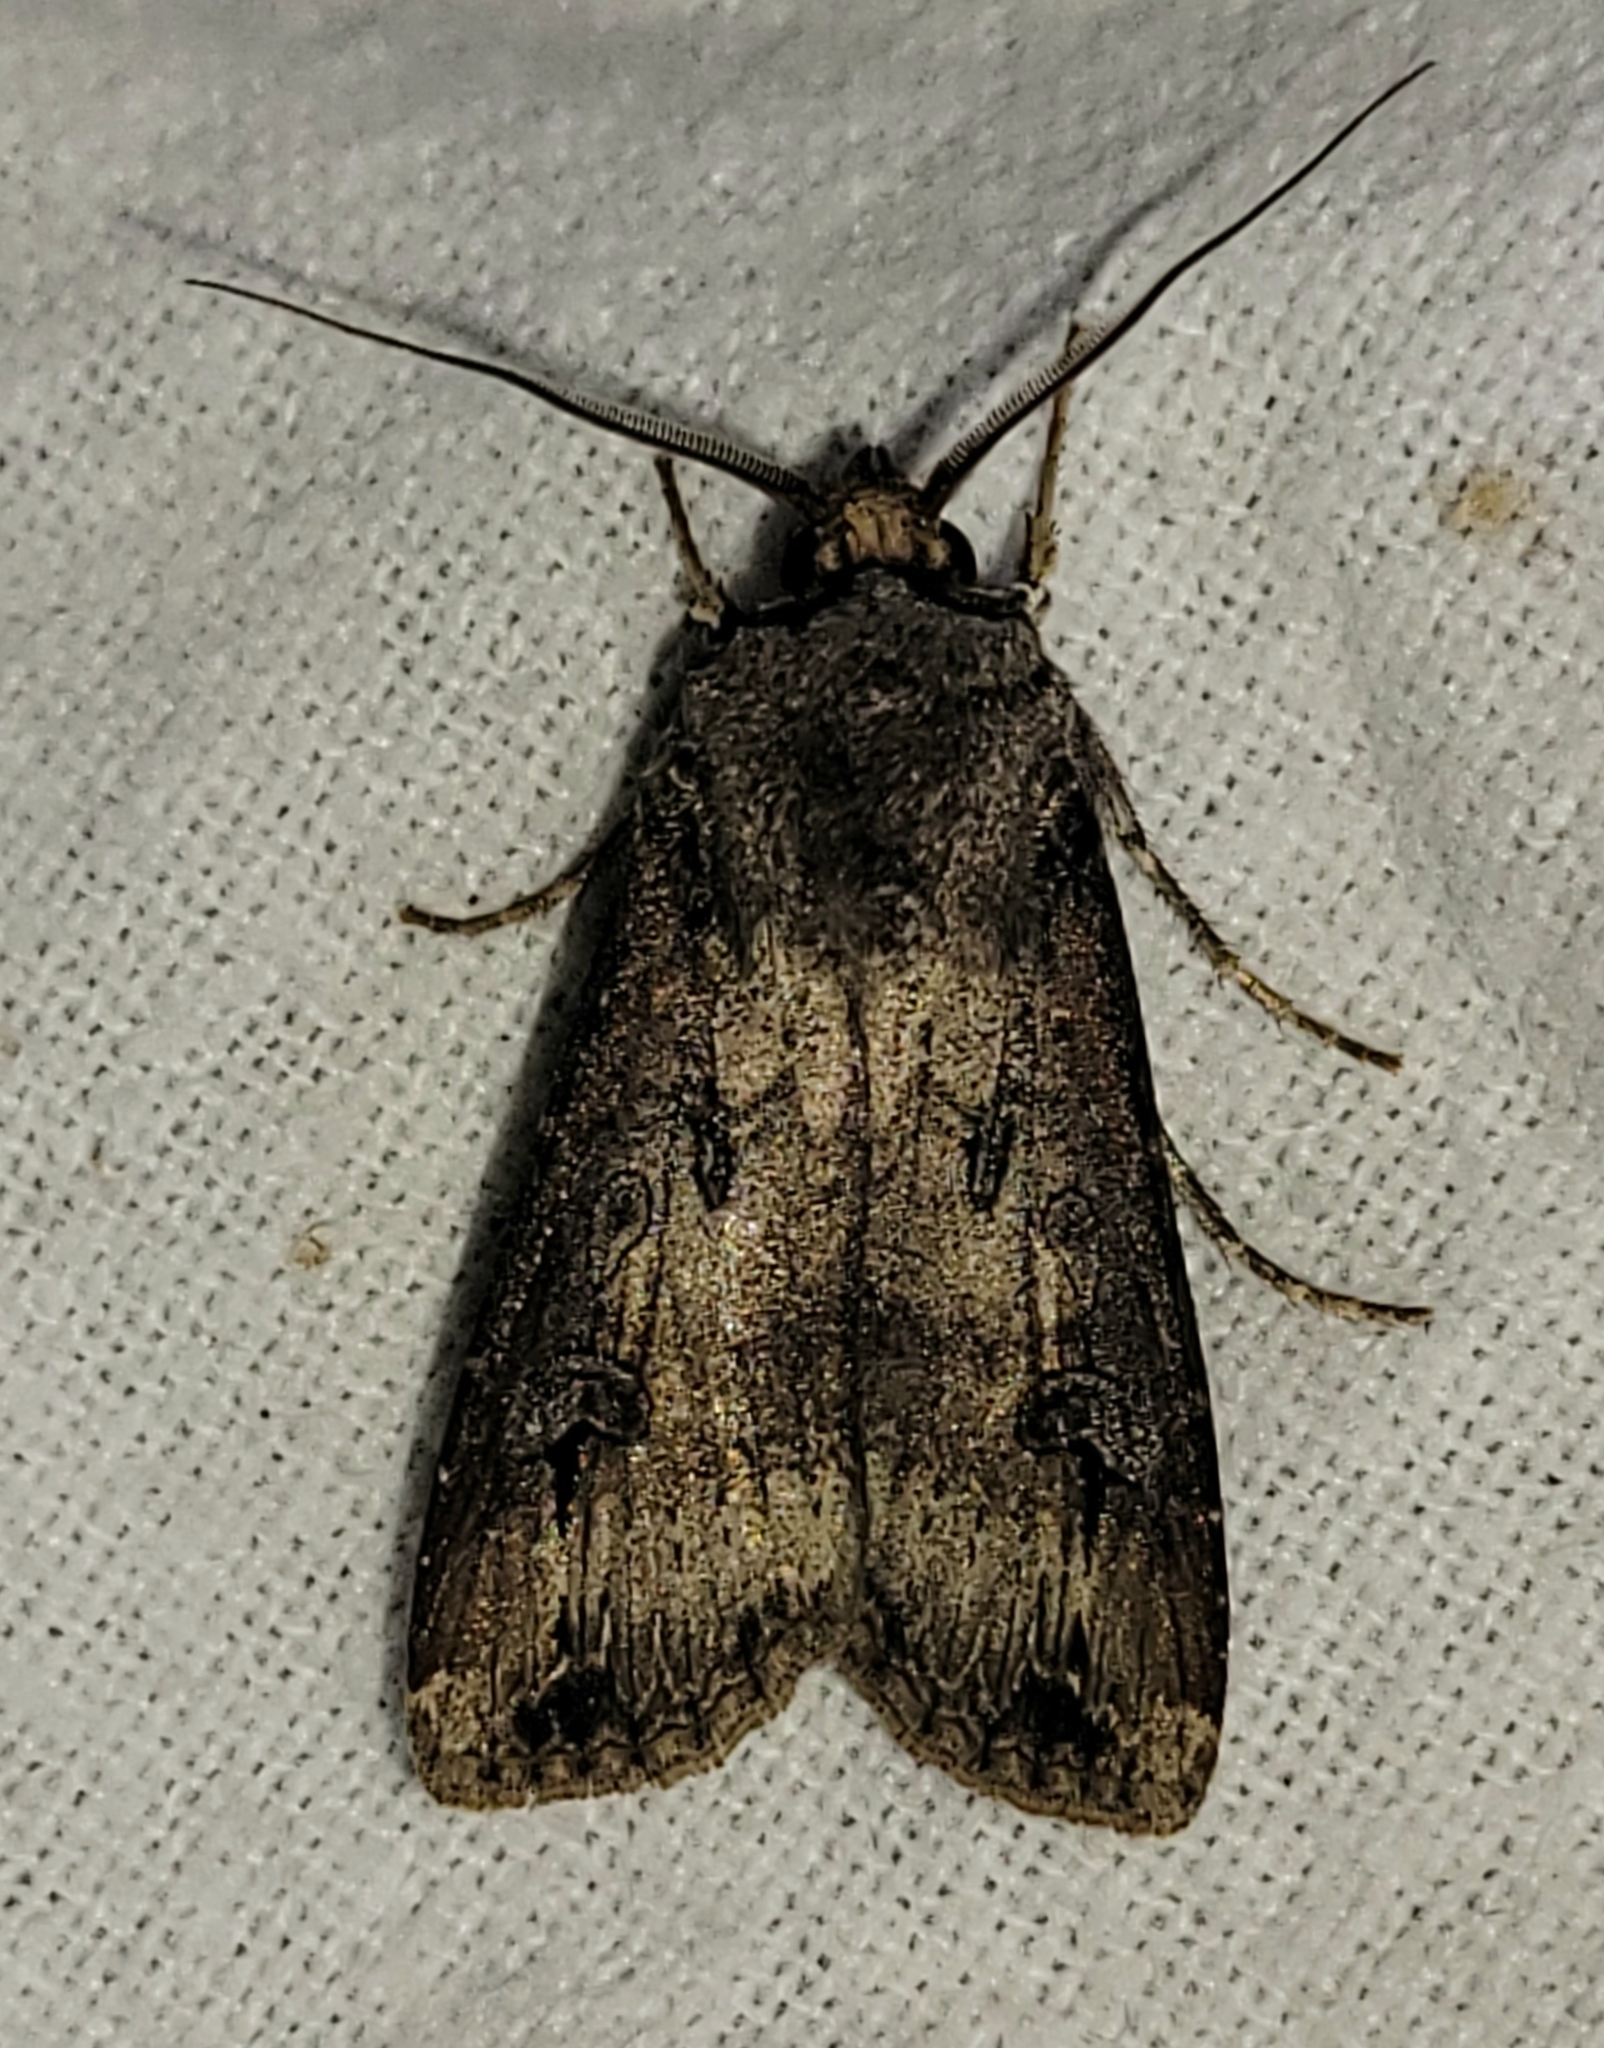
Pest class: cutworms